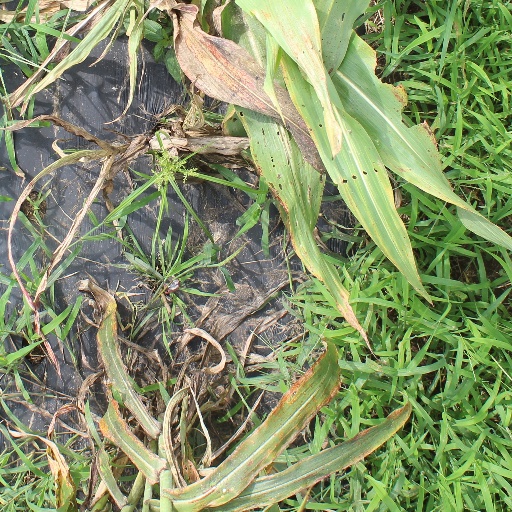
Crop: sorghum